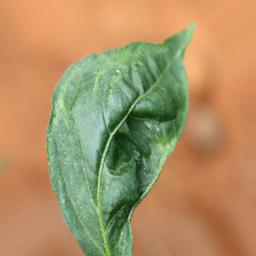
Label: mites_and_trips